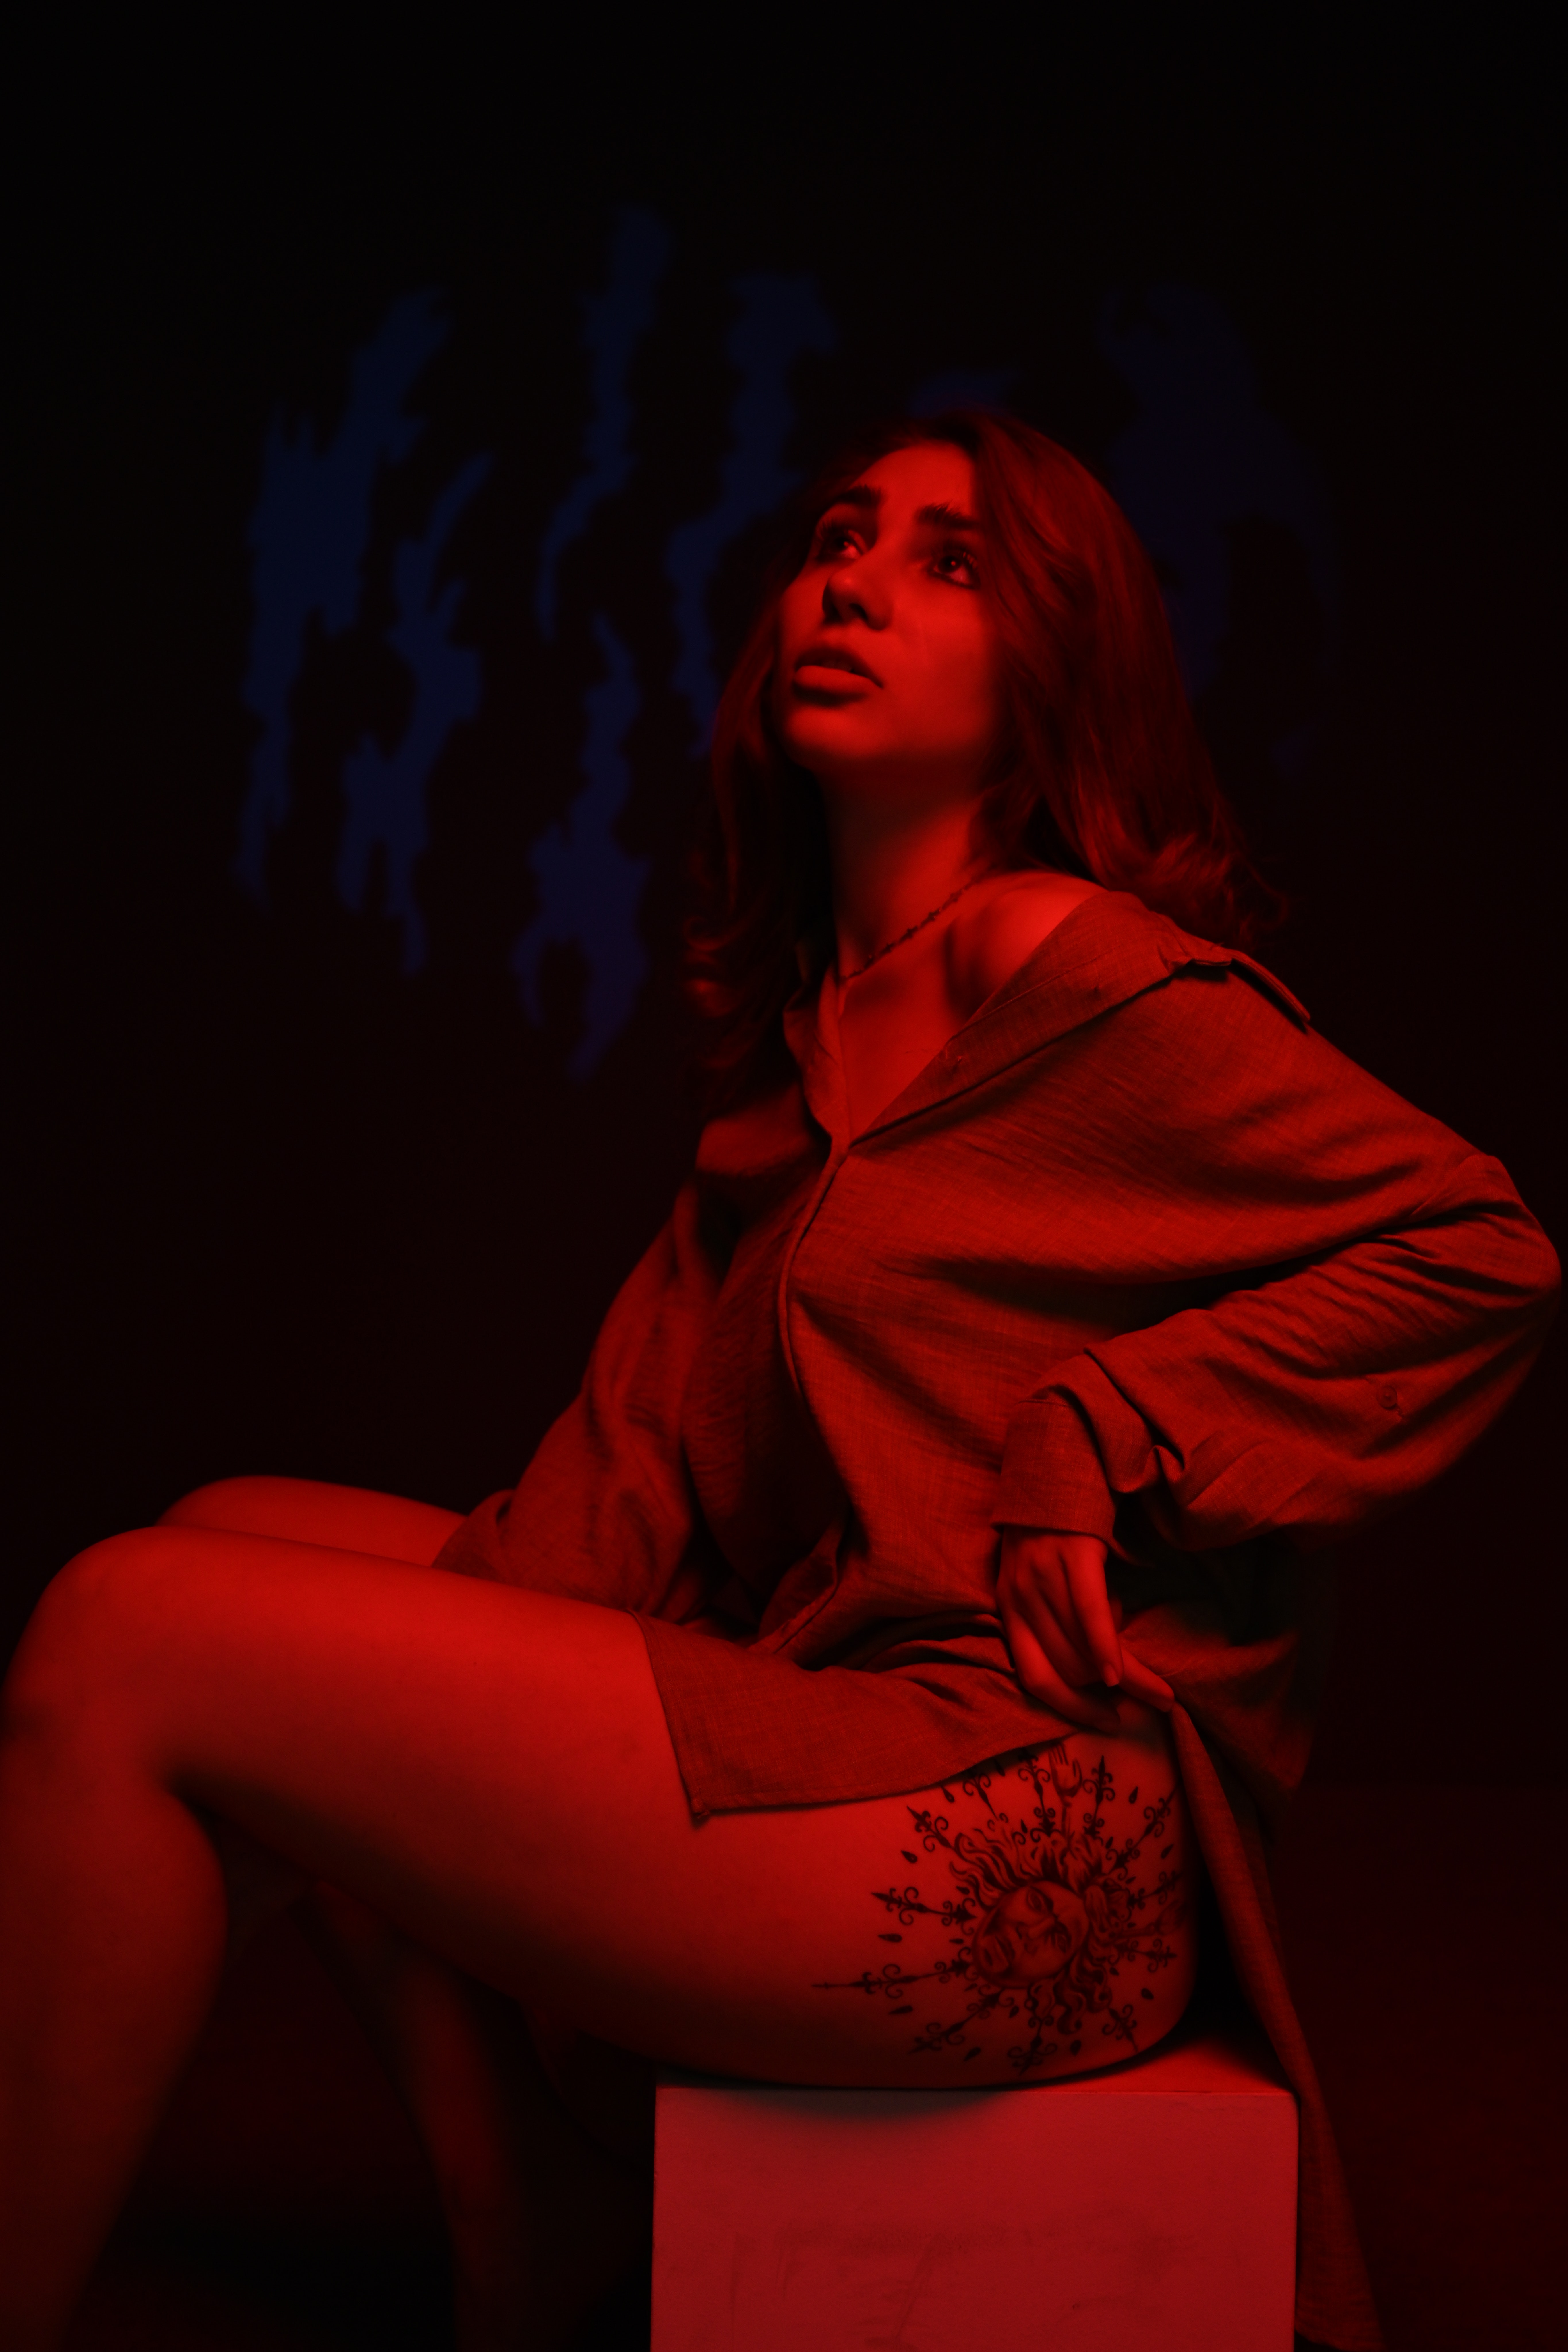
woman, lip, flash photography, human body, purple, sleeve, thigh, knee, magenta, beauty, electric blue, human leg, comfort, darkness, elbow, event, entertainment, art, art model, sitting, fashion design, performing arts, flesh, peach, performance art, red hair, room, portrait photography, performance, photo shoot, fashion model